Abeloff's Clinical Oncology

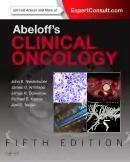
Fifth edition

Abeloff's Clinical Oncology is a medical reference work covering the field of oncology. First released in 1995 by Churchill Livingstone, it is currently published by Elsevier.